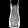
Label: Dress